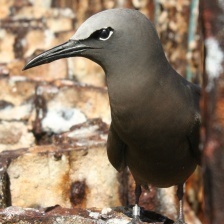
Species: BROWN NOODY
Scientific name: ANOUS STOLIDUS